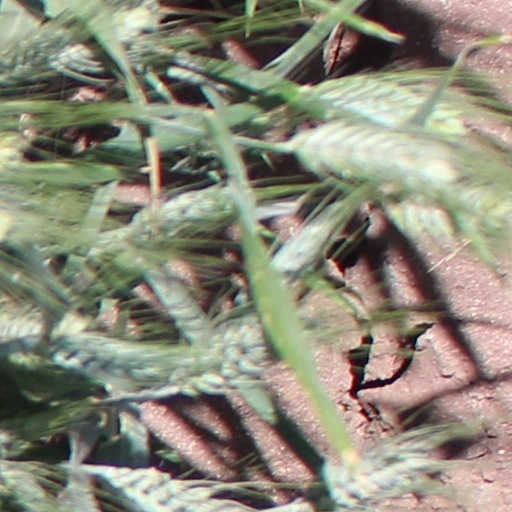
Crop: wheat